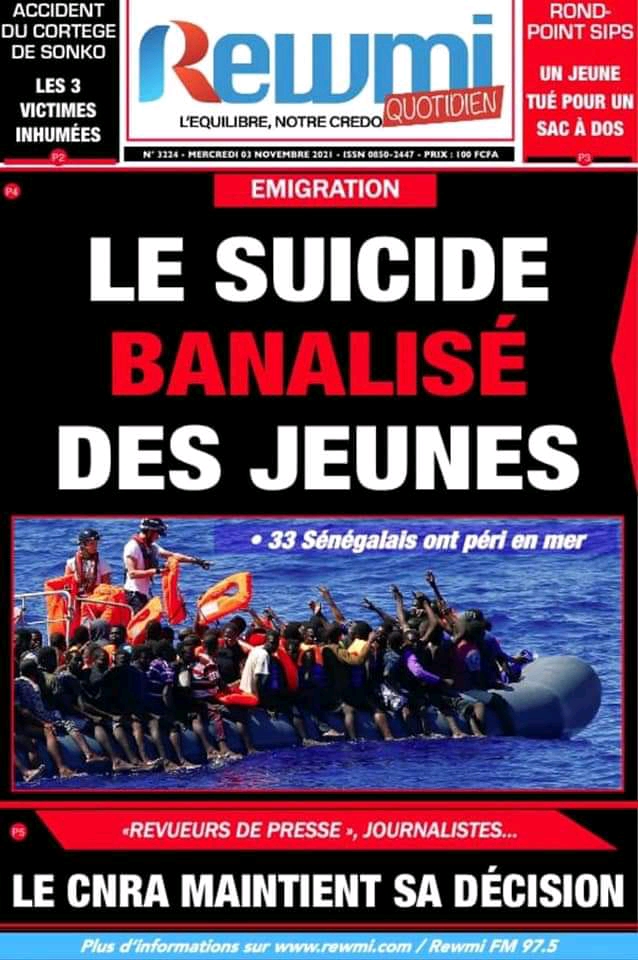
Waaw nataal bii li miy wane de day joxe ay xibaar gaal gi moo ne ci biir ndox mi, nit ñu xonq ñi ñëw di leen dimbalisi pour jéem leen a sàmmal seen bakkan.